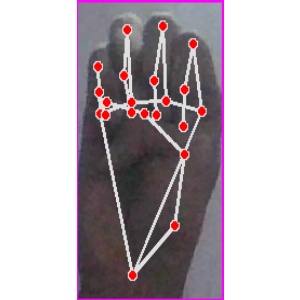
अक्षर: म